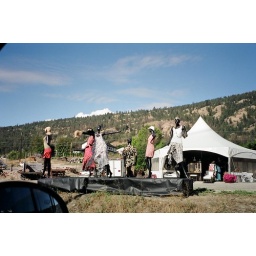
Mannikins spotted by the side of the road near Vernon, BC-Aug 1st weekend-08